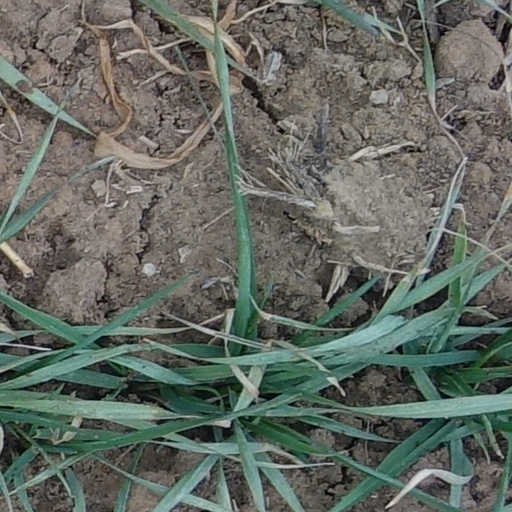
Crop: wheat